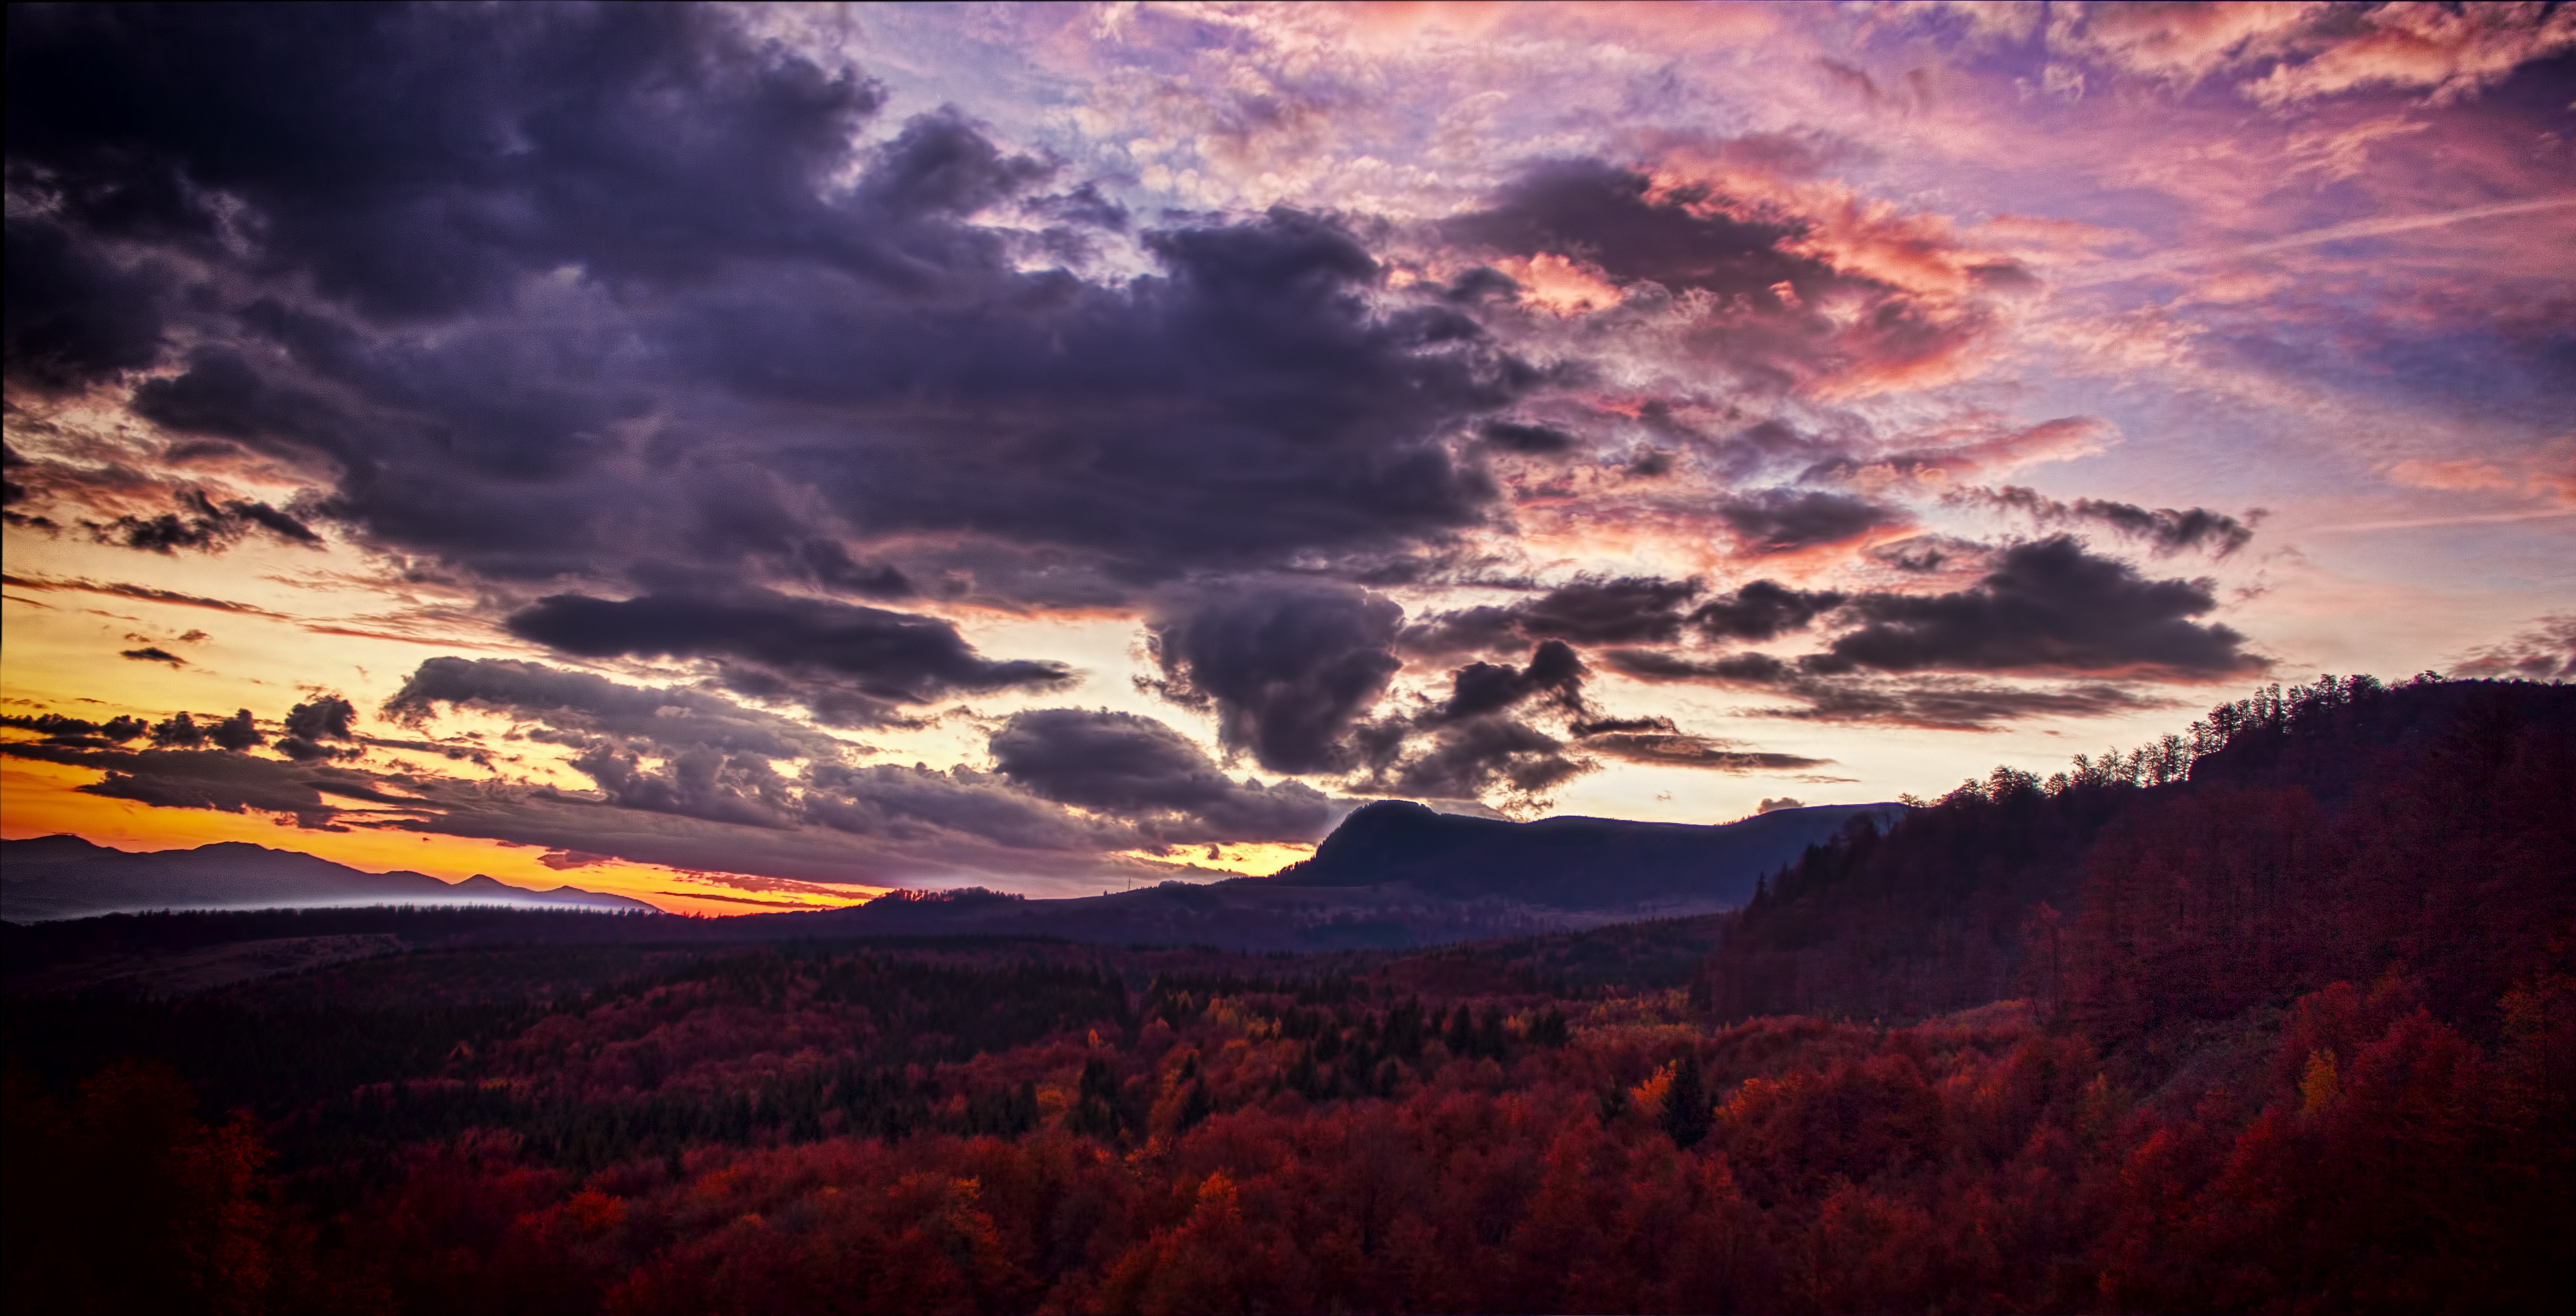
landscape, tree, nature, forest, rock, horizon, mountain, light, cloud, sky, sunrise, sunset, sunlight, morning, fall, dawn, atmosphere, valley, travel, dusk, environment, evening, red, scenic, natural, autumn, park, scenery, weather, tourism, season, outdoors, scene, autumn landscape, sunrise sky, romania, region, afterglow, sunrise landscape, beautiful landscape, outdoor lighting, maramures, cloud scape, creasta cocosului, red sky at morning